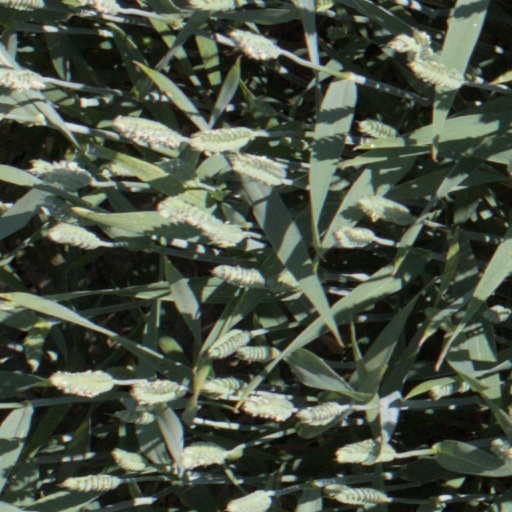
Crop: wheat